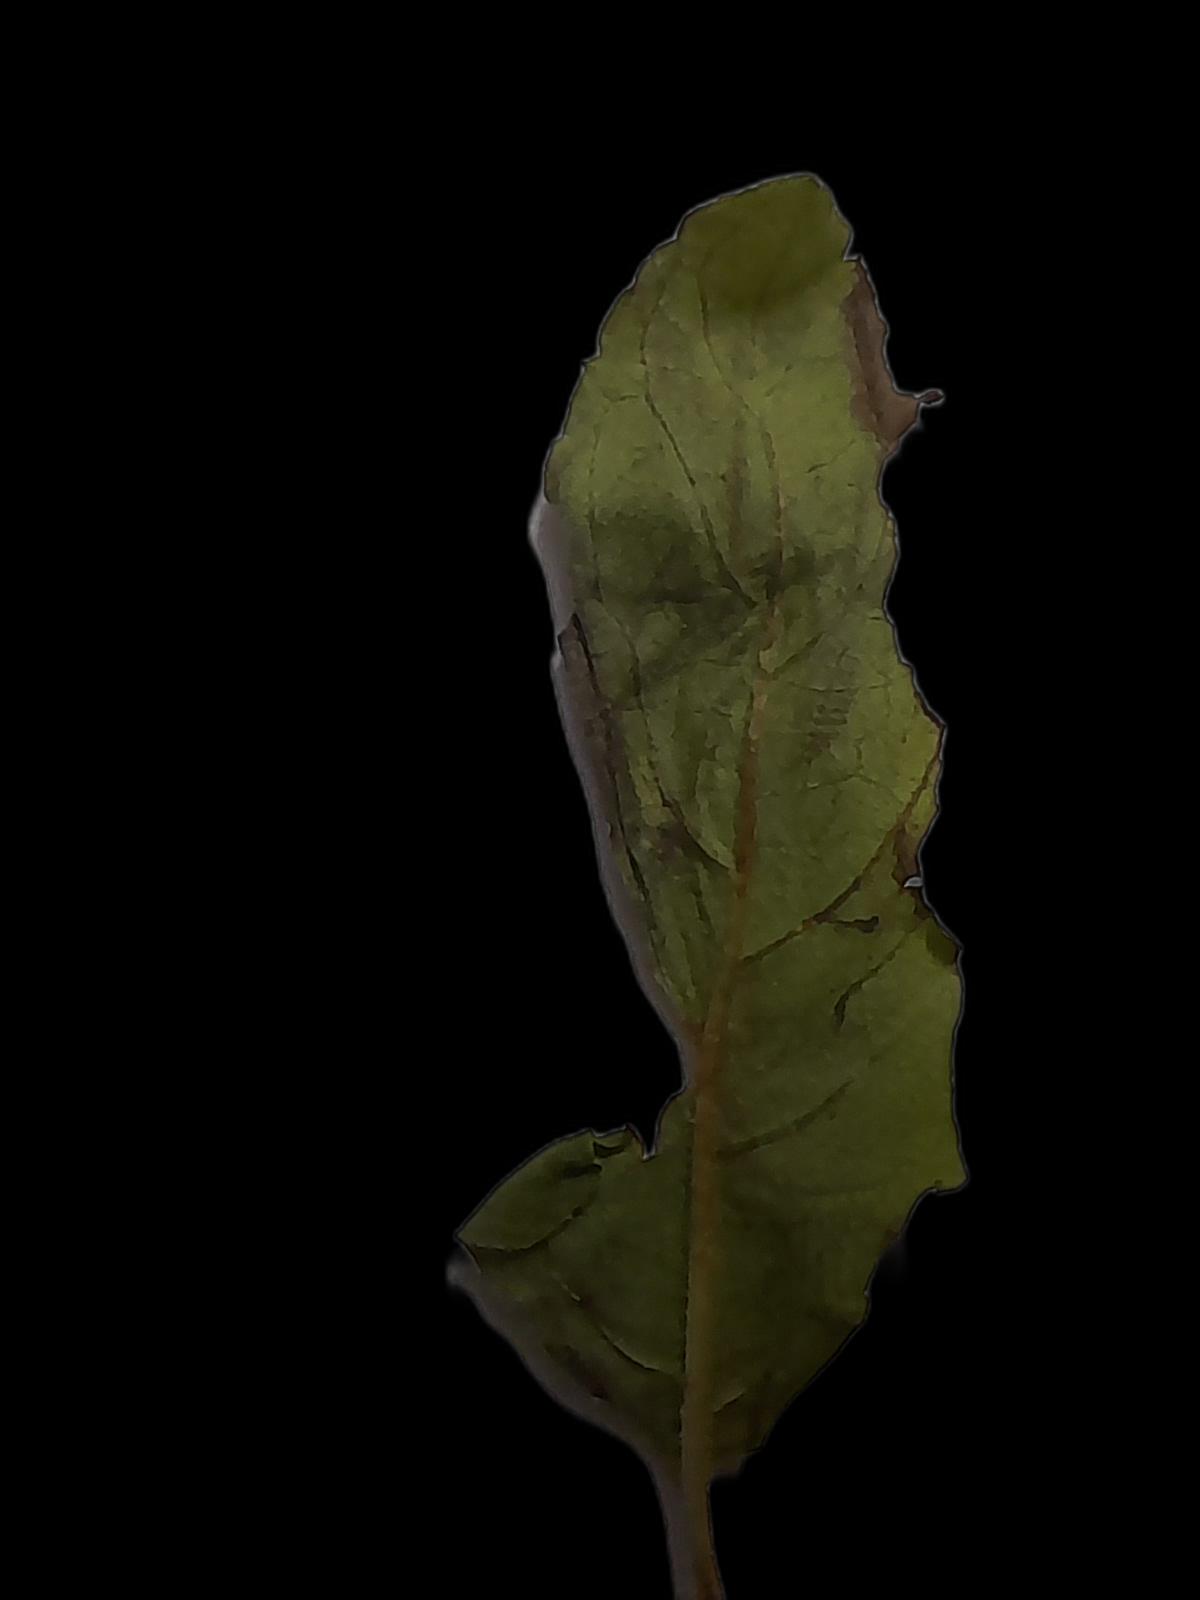
Plant: Tulsi